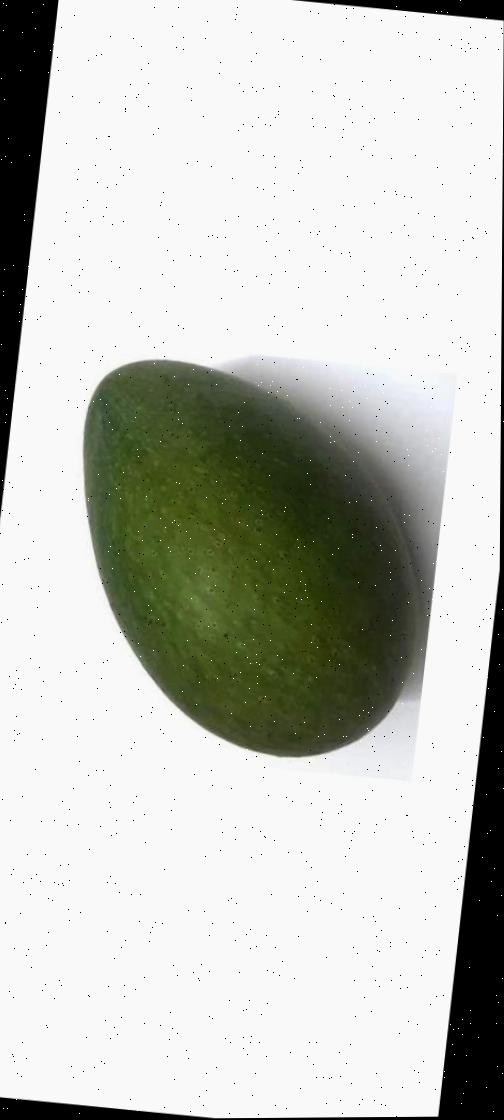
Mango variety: Ashshina Zhinuk